Göttingen

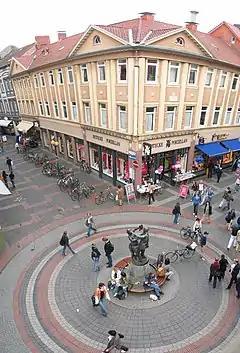
"The Navel", centre of the pedestrian zone

During the 1930s, Göttingen housed the top math-physics faculty in the world, led by eight men, almost all Jews, who became known as the Göttingen eight. Their members included Leó Szilárd and Edward Teller. This faculty was not tolerable to the Reich, however, and the University of Göttingen suffered greatly as a result. The Göttingen eight were expelled, and these men were forced to emigrate to the West in 1938. Szilárd and Teller went on to become key members of the Manhattan Project team. Ironically, the Nazi insistence on "German physics" prevented German scientists from applying Albert Einstein's breakthrough insights to physics, a policy which stifled the further development of physics in Germany. After the end of World War II, the famous university had to be reorganised almost from scratch, especially in the physics, mathematics and chemistry departments, a process which has continued into the 21st century.